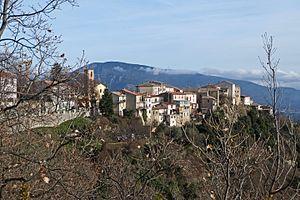
Vue du village de Revest-les-Roches en venant de Tourette-du-Château.
Revest-les-Roches est une commune française située dans le département des Alpes-Maritimes en région Provence-Alpes-Côte d'Azur. Ses habitants sont appelés les Revestois.